Merton College, Oxford

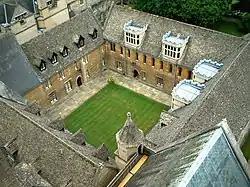
Mob Quad in 2003, from Merton College Chapel tower

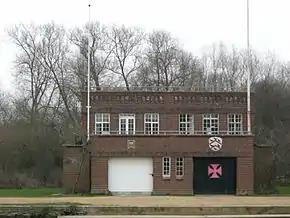
The college boathouse on Boathouse Island, on the northern bank of the Isis

By the late 1280s, the old church of St John the Baptist had fallen into "a ruinous condition", and the college accounts show that work on a new church began in about 1290. The present choir, with its enormous east window, was complete by 1294. The window is an important example (because it is so well dated) of how the strict geometrical conventions of the Early English Period of architecture were beginning to be relaxed at the end of the 13th century. The south transept was built in the 14th century, the north transept in the early years of the 15th. The great tower was complete by 1450. The chapel replaced the parish church of St. John and continued to serve as the parish church as well as the chapel until 1891. It is for this reason that it is generally referred to as Merton Church in older documents, and that there is a north door into the street as well as doors into the college. This dual role also probably explains the enormous scale of the chapel, which in its original design was to have a nave and two aisles extending to the west.